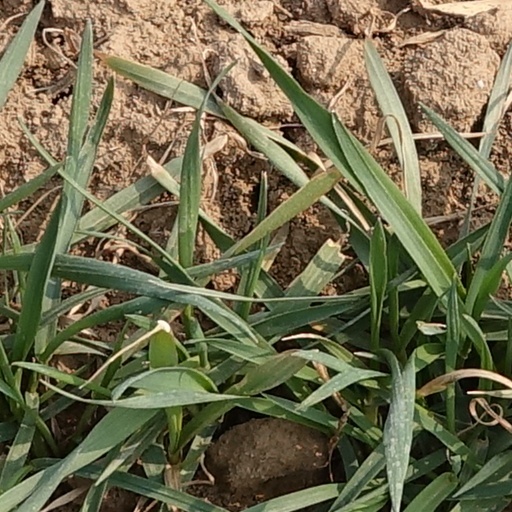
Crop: wheat